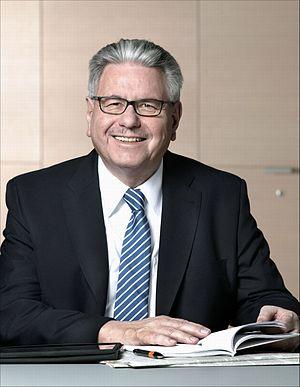
Heinz Peter Wichtel est un homme politique allemand et syndicaliste.